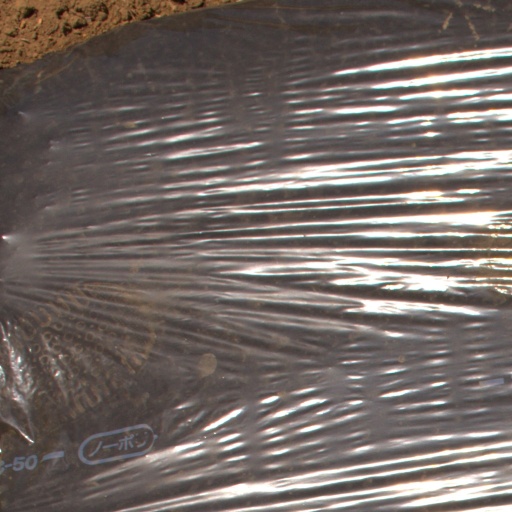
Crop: Jerusalem artichoke